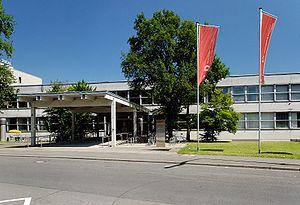
La Fachhochschule Düsseldorf est une université de sciences appliquées située à Düsseldorf, fondée en 1971. C'est la Fachhochschule la plus grande en Rhénanie-du-Nord-Westphalie.